Postage stamps and postal history of the United Arab Emirates

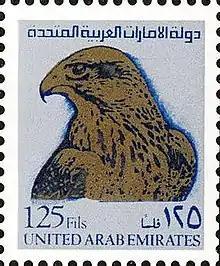
A 1986 stamp of the UAE

This is a survey of the postage stamps and postal history of the United Arab Emirates (UAE).